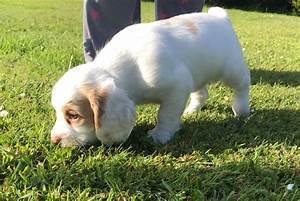
dog